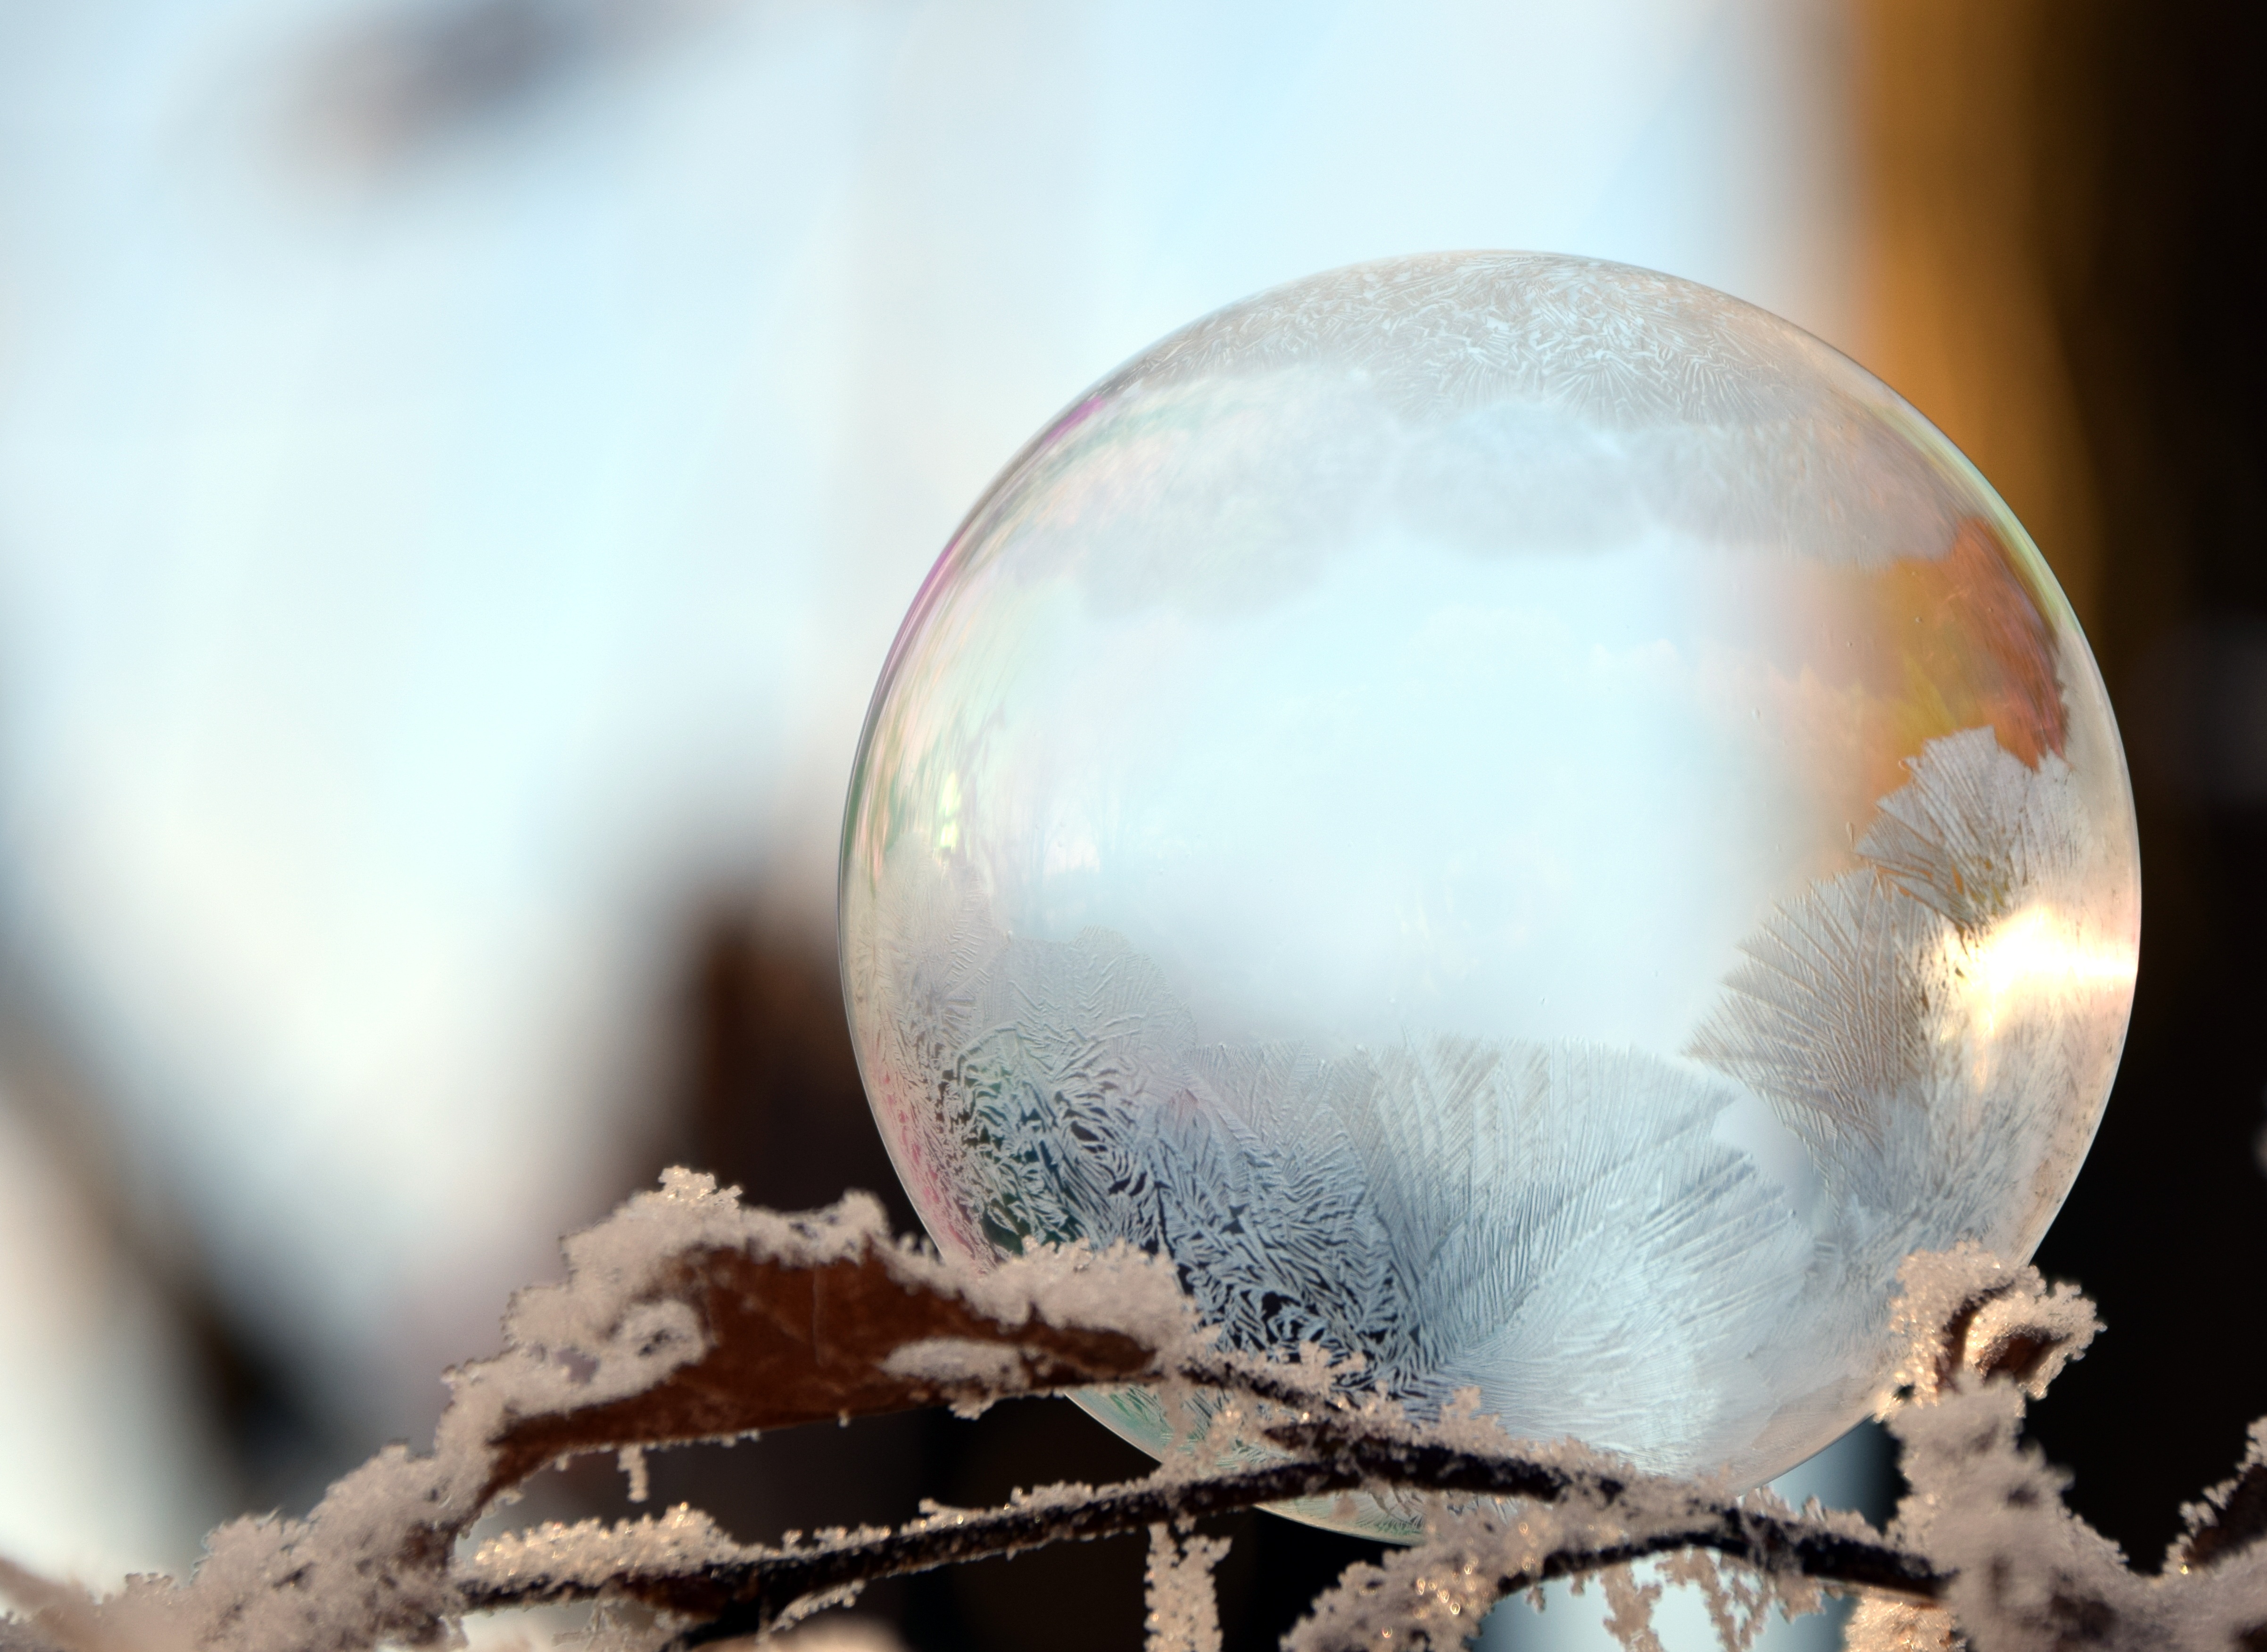
water, branch, snow, cold, winter, light, structure, photography, sunlight, leaf, flower, frost, ice, pattern, reflection, color, christmas, season, bubble, close up, background, sphere, beautiful, balls, soap bubble, freezing, christmas balls, macro photography, liquid bubble, frosted soap bubble